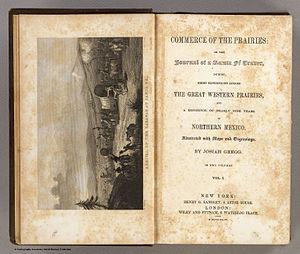
Oeuvre de Josiah Gregg
Josiah Gregg, né le 19 juillet 1806 et mort le 25 février 1850, est un marchand, explorateur, naturaliste et auteur du Sud-Ouest des États-Unis et du Nord du Mexique. Il est célèbre pour son livre Commerce of the Prairies.